Anna Holmlund

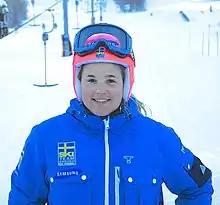
Anna Holmlund in 2013

Anna Ida Holmlund (born 3 October 1987) is a Swedish former ski cross athlete.